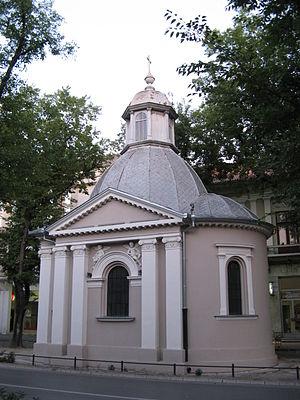
Les monuments culturels de grande importance sont les monuments de Serbie qui, par leur valeur, bénéficient d'un haut degré de protection.
Cet article recense les monuments culturels du district de Bačka septentrionale en Serbie, dans la province autonome de Voïvodine.
La chapelle Saint-Roch de Subotica est une chapelle catholique située à Sombor et dans le district de Bačka septentrionale, en Serbie. Elle est inscrite sur la liste des monuments culturels de grande importance de la République de Serbie.